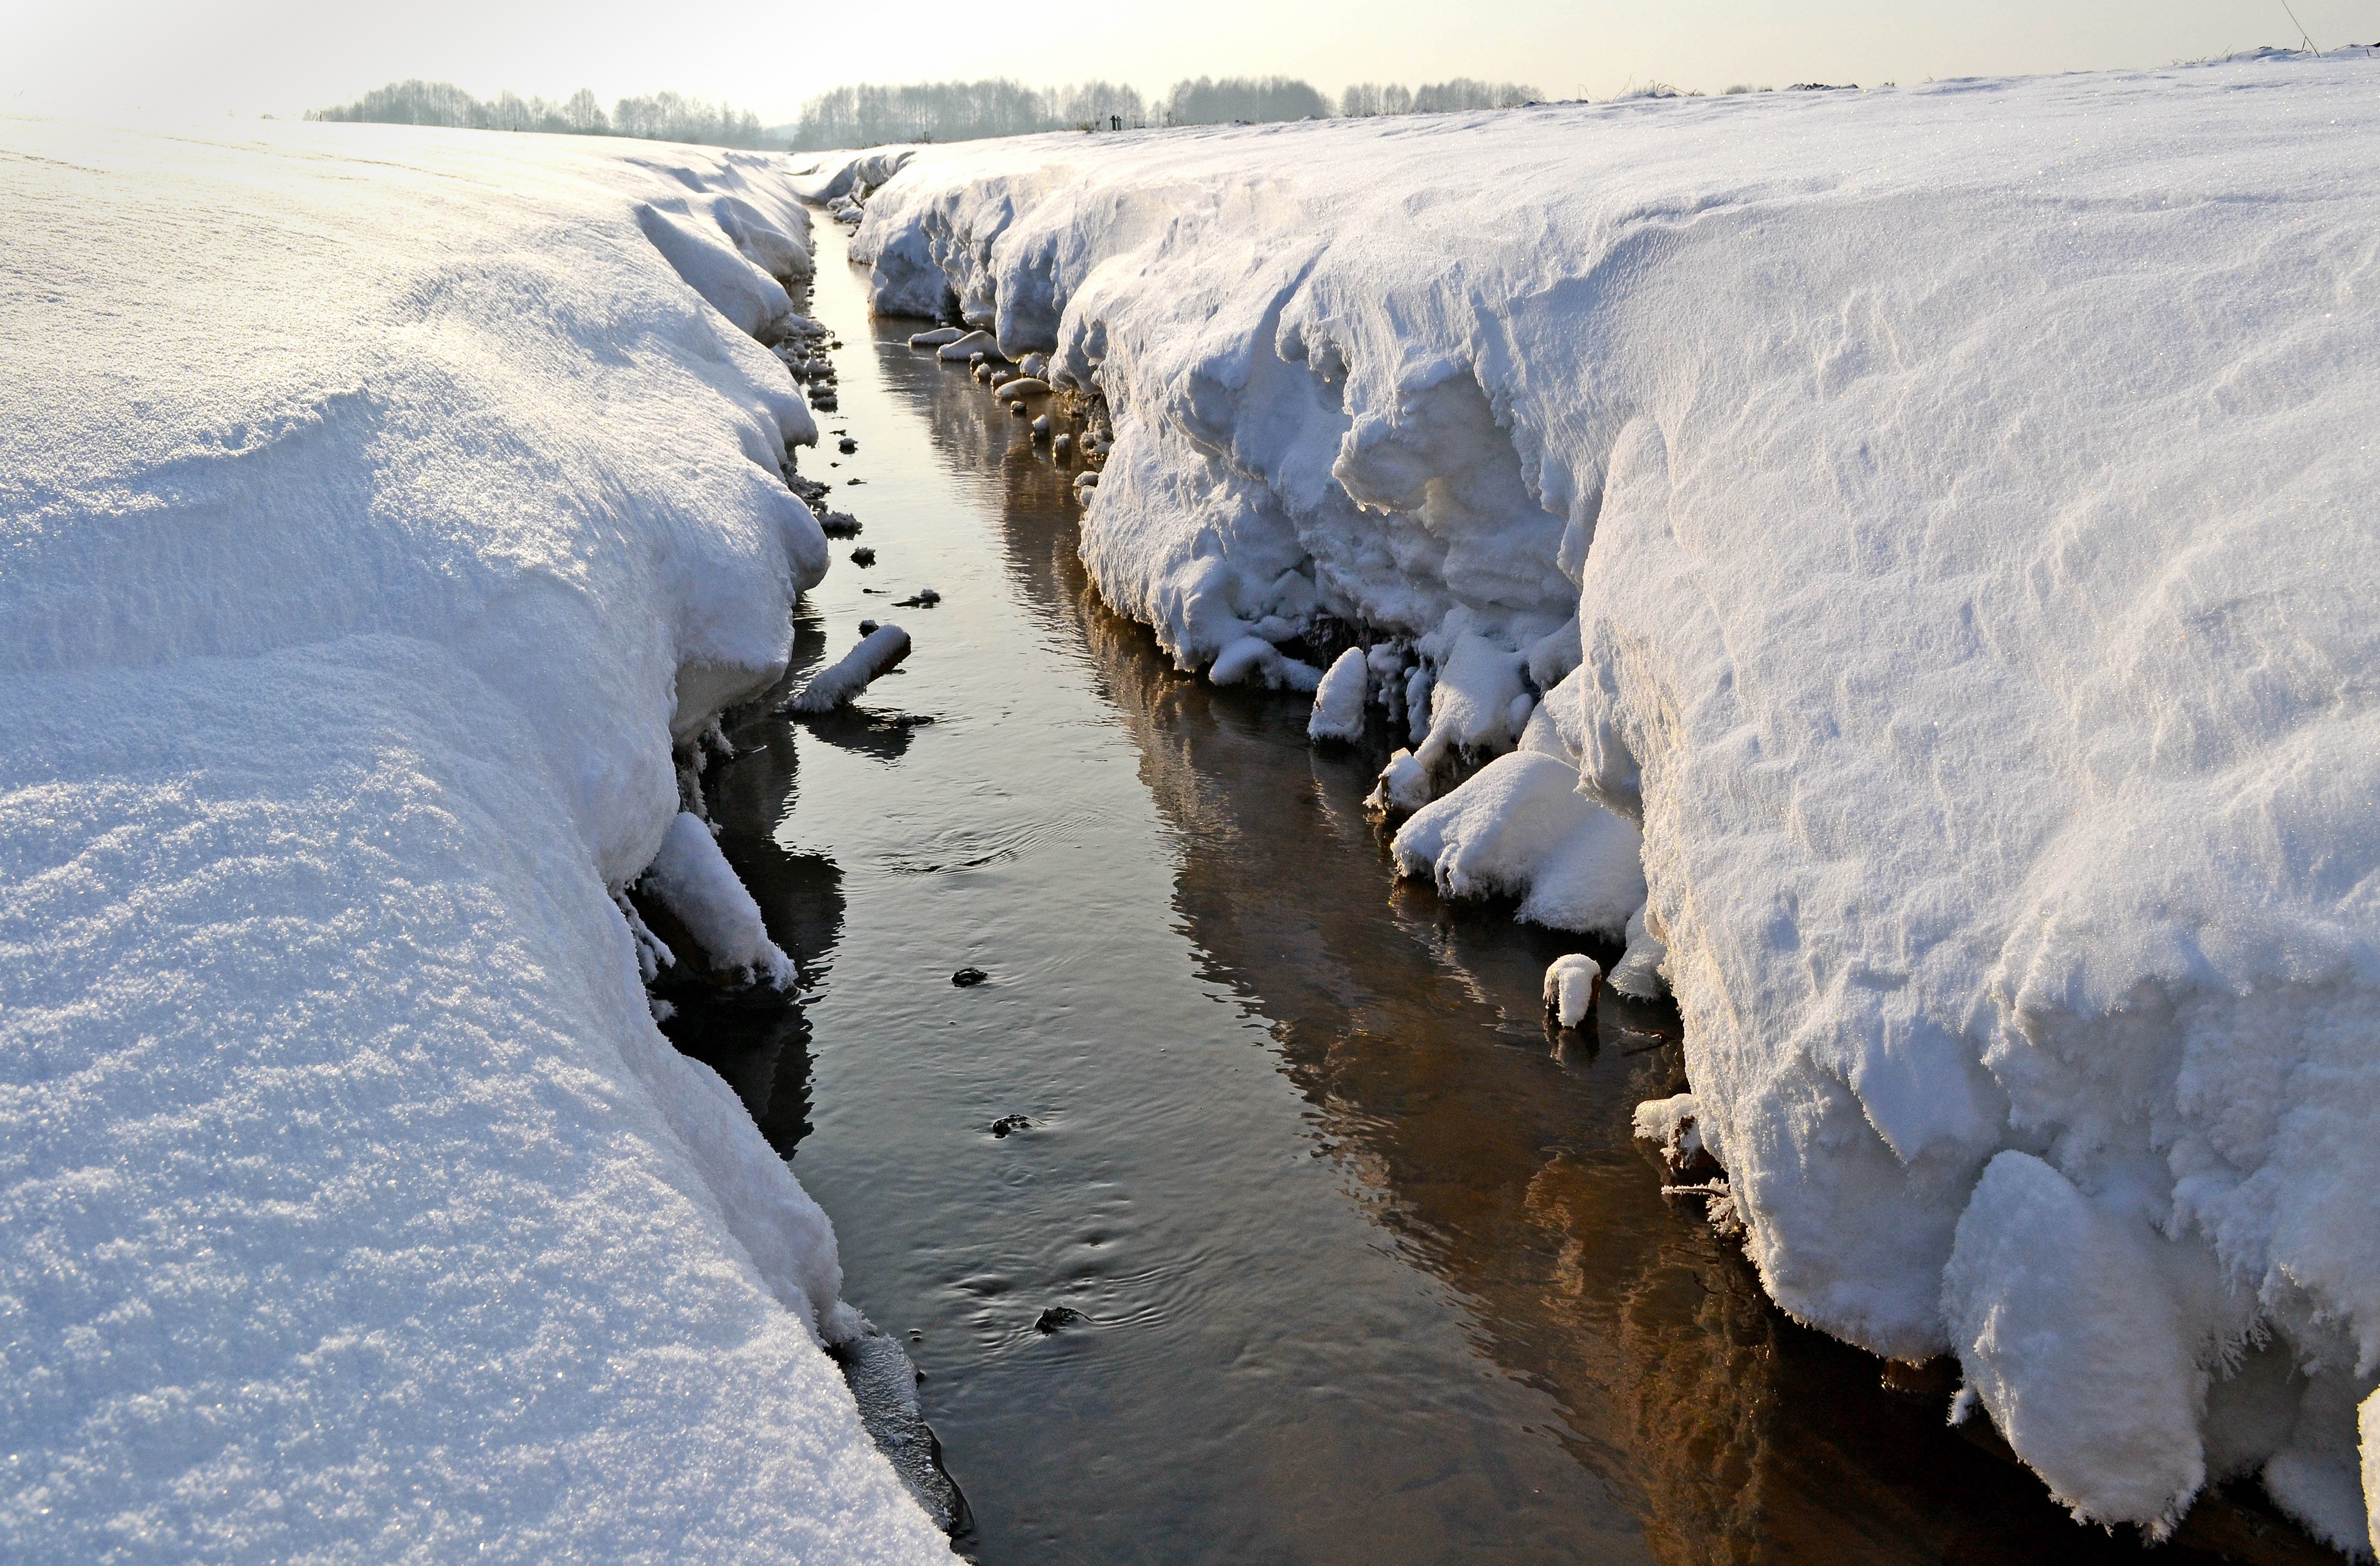
water, snow, winter, white, wave, river, ice, weather, arctic, season, blizzard, time of year, freezing, frozen river, arctic ocean, geological phenomenon